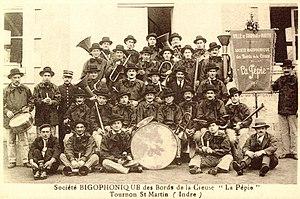
La société bigophonique des Bords de la Creuse ""La Pépie"" à Tournon-Saint-Martin, Indre."
Le bigophone ou bigotphone est un instrument de musique carnavalesque, d'aspect décoratif, très bruyant, populaire, bon marché et facile à fabriquer.
Cette liste de sociétés bigophoniques a pour ambition de rassembler le plus grand nombre possible de noms de goguettes organisées en sociétés bigophoniques existants dans la documentation conservée sur elles.
Cette liste de 1 236 goguettes, comportant une goguette algérienne, une goguette allemande, 18 goguettes américaines, deux goguettes anglaises, une goguette néo-zélandaise, une goguette australienne, onze goguettes belges et 1 201 goguettes françaises, a pour ambition de rassembler le plus grand nombre possible de noms de goguettes existants dans la documentation conservée sur elles.